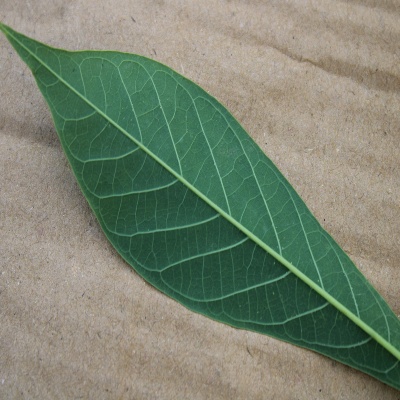
Crop: Cassava
Condition: healthy